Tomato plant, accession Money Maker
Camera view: vertical (180 deg); turntable rotation: 330 degrees
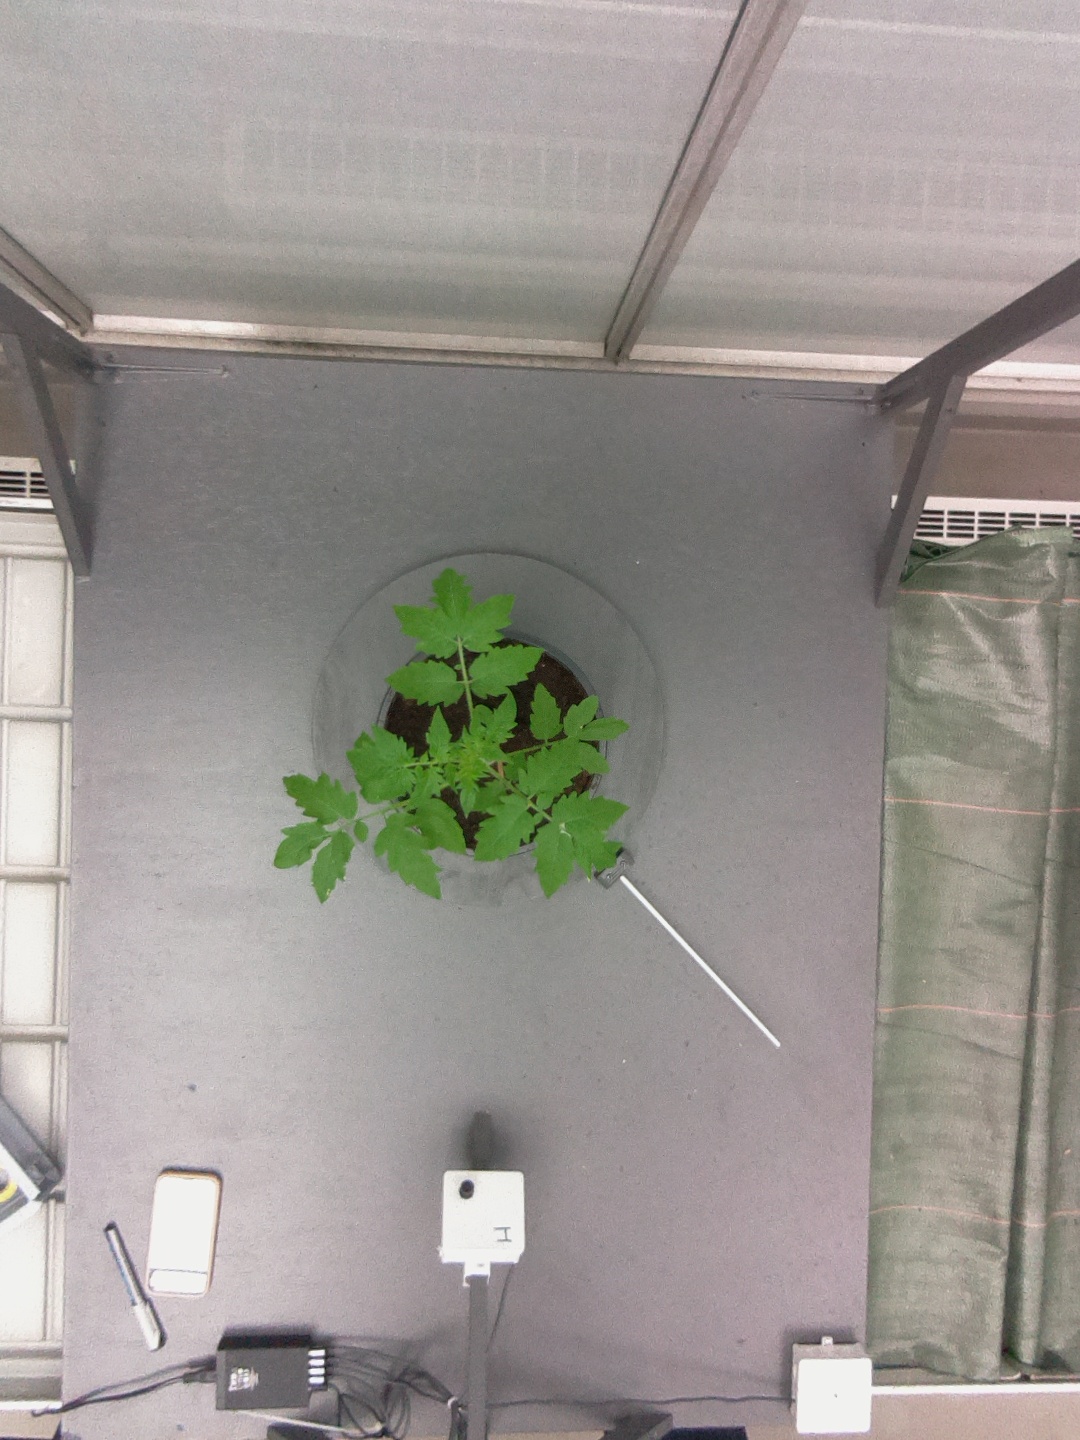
BBCH growth stage 13: 6 of true leaves visible